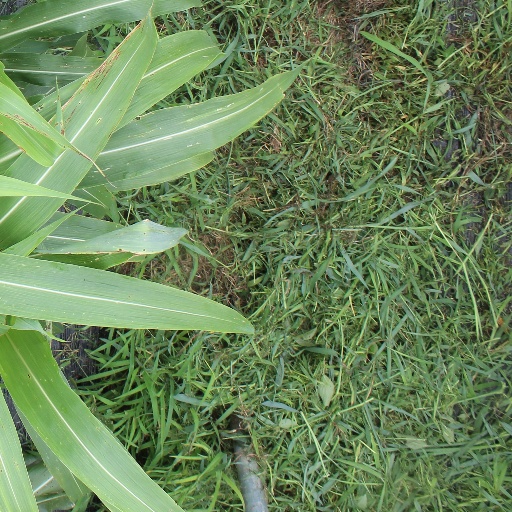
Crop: sorghum